Spice Up Your Life

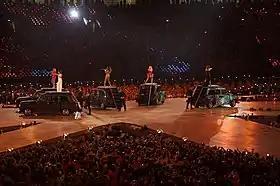
The Spice Girls performing "Spice Up Your Life" on 12 August 2012, standing on the roofs of London cabs at the London Stadium for the Summer Olympics closing ceremony.

"Spice Up Your Life" had its television premiere in the UK on 27 September 1997, on the BBC's "The National Lottery Live" programme, which attracted more than nine million viewers. The song was subsequently performed many times on television, including "Top of the Pops", "An Audience with...", "All That", "Hit Machine", and MuchMusics "Intimate and Interactive". The Spice Girls have performed the song in several award ceremonies throughout 1997, including the "Smash Hits" Poll Winners Party, the MTV Europe Music Awards, the Premios Amigo, the Premios Ondas the "Billboard" Music Awards, and the Channel V Music Awards. In October 1997, the group performed "Spice Up Your Life" as the eleventh song of their first live concert at the Abdi İpekçi Arena in Istanbul, Turkey. The performance was broadcast on Showtime in a pay-per-view concert special titled "Spice Girls in Concert: Wild!", and was later included in the VHS and DVD release "Girl Power! Live in Istanbul".